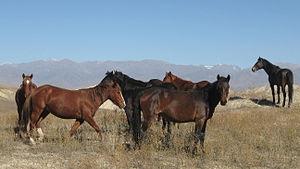
Le Novokirghize est une race de chevaux développée au début du XXᵉ siècle au Kirghizistan, sous l'autorité de l'URSS. Issu du croisement entre des chevaux kirghizes locaux, des Pur-sangs et des chevaux du Don, sa création résulte de la volonté des zootechniciens russes de créer et d'imposer l'élevage d'un cheval plus grand et plus polyvalent que le Kirghize traditionnel, notamment pour fournir de la viande et du lait. La race est fixée dès les années 1930 et 1940, puis officialisée en 1954 avec la création d'un studbook. Elle connaît un succès important, et se diffuse largement dans tout le Kirghizistan. Considérée comme un héritage colonial, elle se raréfie après la dislocation de l'URSS.
Le cheval est, au Kirghizistan comme dans tous les pays de culture nomade turco-mongole, un élément important de l'économie et de l'identité locales. Originellement symbole de statut social, la possession de nombreux chevaux permet aux nomades kirghizes de réaliser des opérations militaires, de chasser, et de se déplacer dans leur pays montagneux. La propriété de grands troupeaux est interdite à l'époque soviétique, ce qui entraîne de nombreuses difficultés pour les Kirghizes. Les Russes tentent de remplacer la race traditionnelle par un cheval croisé, le Novokirghize, mais le cheval local perdure jusqu'à nos jours. Après une période de crise dans les années 1990, l'élevage équin et la consommation de lait de jument connaissent un renouveau, de même que les jeux et les fêtes équestres traditionnels.